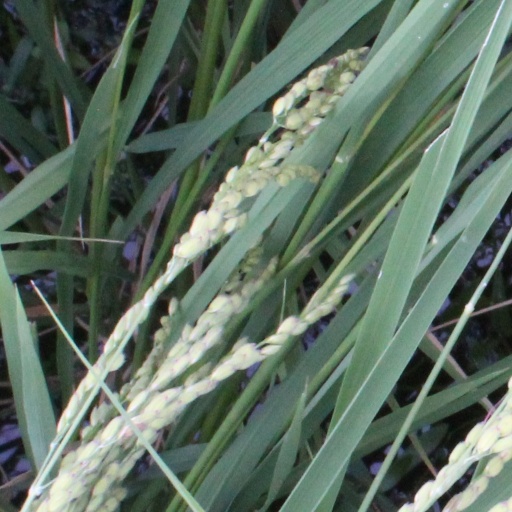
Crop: rice